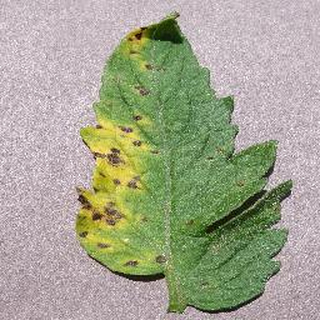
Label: tomato_septoria_leaf_spot